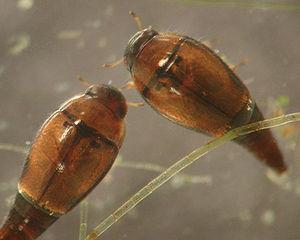
Les Hydroscaphidae sont une famille d'insectes coleoptères du sous-ordre des Myxophaga.
Hydroscapha natans est une espèce d'insectes coleoptères du sous-ordre des Myxophaga et de la famille des Hydroscaphidae. Il s'agit de l'espèce type de son genre.
Hydroscapha est un genre d'insectes coleoptères du sous-ordre des Myxophaga et de la famille des Hydroscaphidae. Il s'agit du genre type de sa famille.